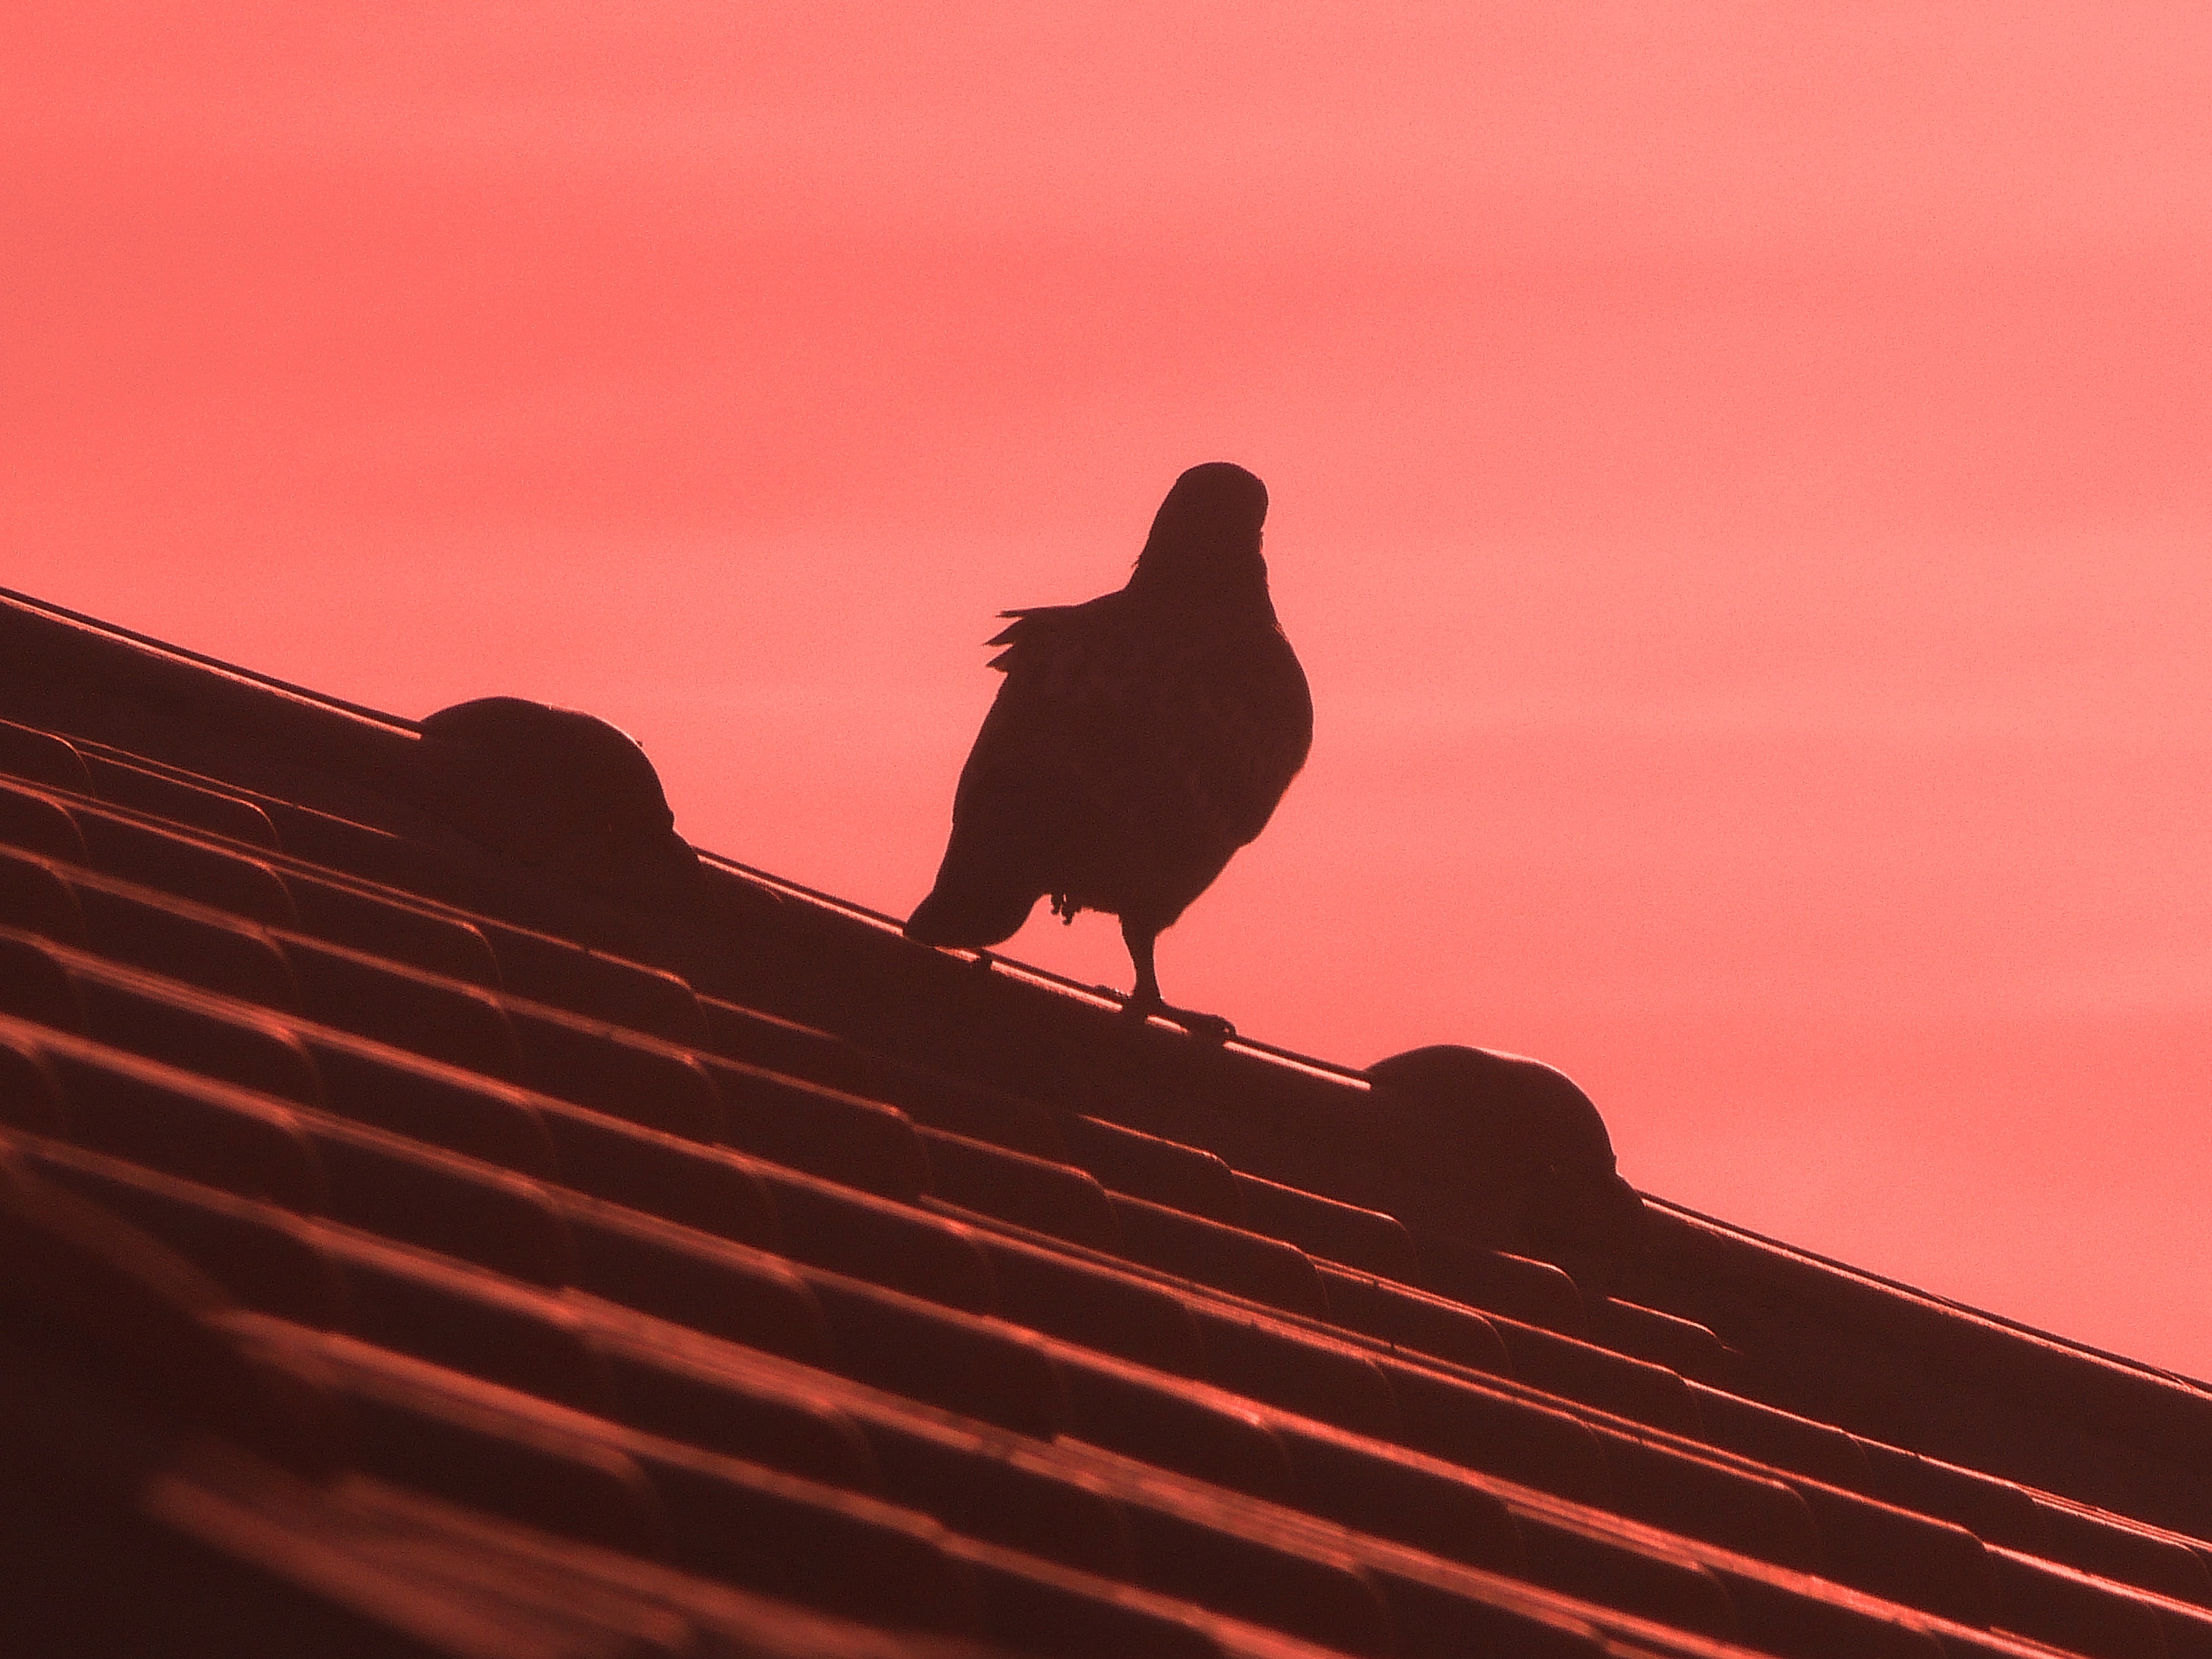
silhouette, bird, wing, sky, sunset, morning, roof, evening, red, birds, pigeon, evening sky, shilouette, perching bird